Minnesota State Highway 110

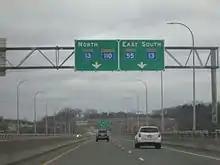
MN 55 crossing the Minnesota River with its western terminus across the river

The highway had a major junction with I-35E in the center of Mendota Heights. The highway also had an interchange with Robert Street/Robert Trail (MN 3) in Inver Grove Heights. MN 110 paralleled I-494 throughout its route in Dakota County. It also had an interchange with I-494 at its eastern terminus in Inver Grove Heights. The western terminus of MN 110 was located near the confluence of the Minnesota and Mississippi rivers at the Mendota Bridge.